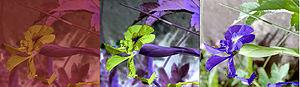
Le développement d'un film négatif couleur est la première étape de la production de photographies couleur. Elle sera suivie du tirage sur un papier couleur.